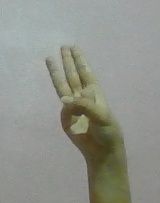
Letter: thaa